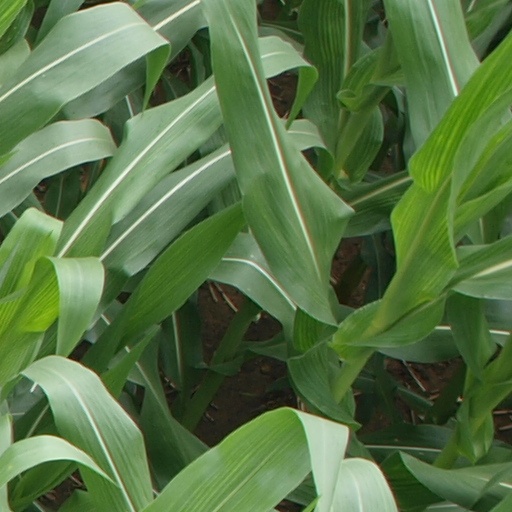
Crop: maize; corn